Thracian religion

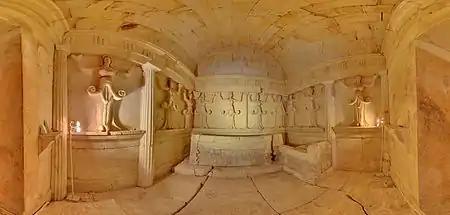
The interior of the Thracian tomb at Sveshtari.

Thracian kings were believed to be of divine origin, being descendants of the Thracian "Hermes," and their special status is attested by the presence of their portraits on the obverse of coins, which is where the images of protective deities usually appeared: the coins of Amatokos I and Saratokos in the late 5th century BCE, and later those of Hebryzelmis and Kotys I followed this custom.